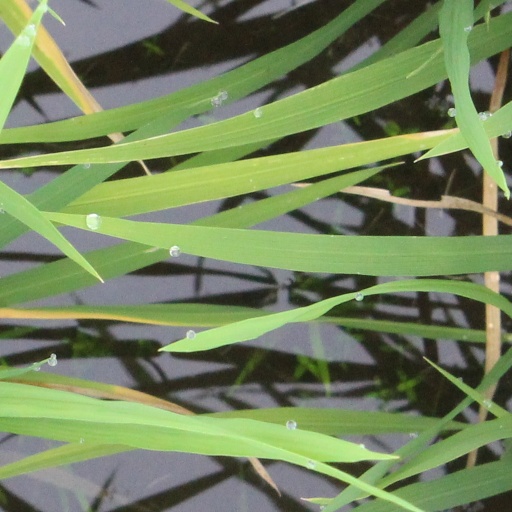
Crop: rice